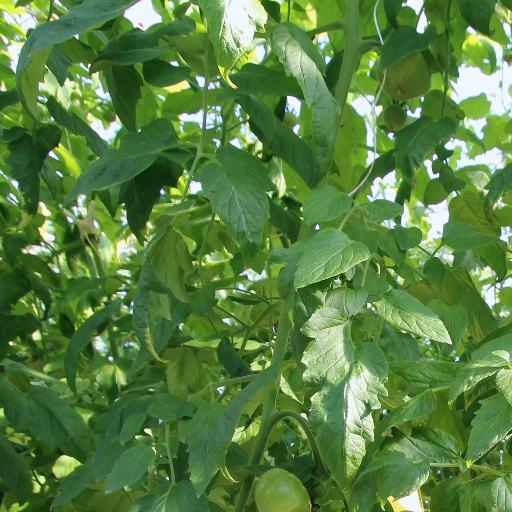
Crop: tomato